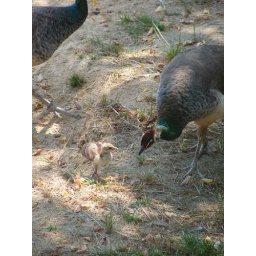
Saw this cute little peacock by the fence of the elephant enclosure